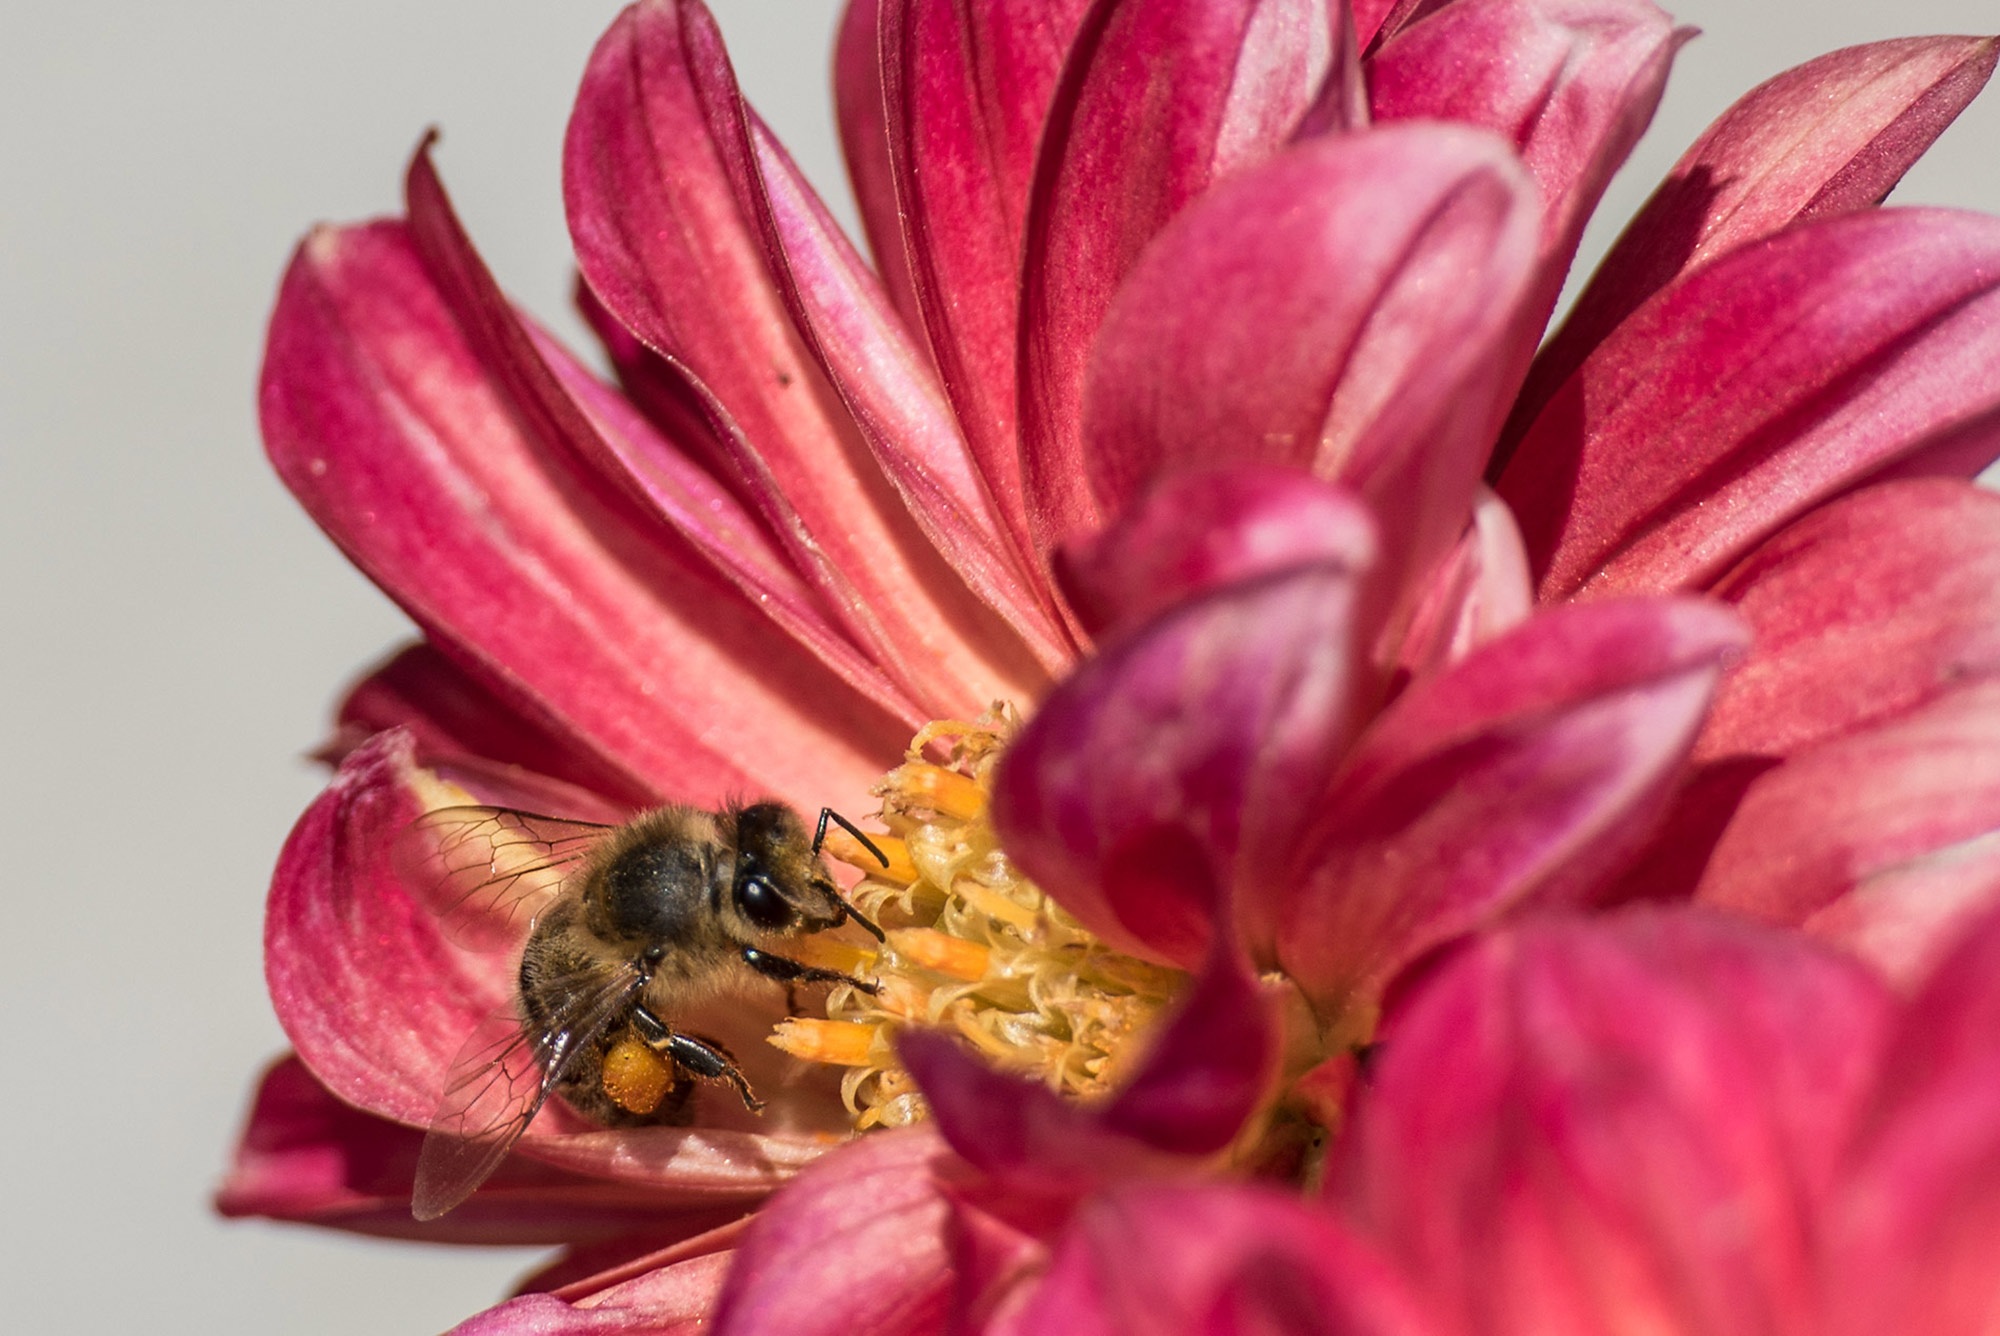
blossom, plant, flower, petal, bloom, honey, summer, pollen, insect, pink, close, flora, invertebrate, close up, bee, nectar, collector, macro photography, flowering plant, honey bee, daisy family, land plant, membrane winged insect